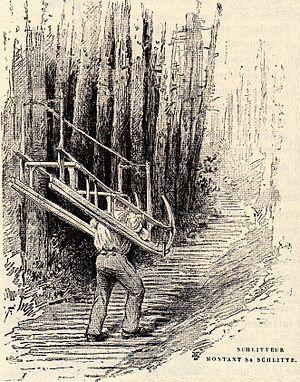
Schlitteur dans les Vosges. Dessin réalisé dans la région de Senones.
La schlitte désigne aujourd'hui un traîneau qui a l'aspect d'une grosse luge à l'armature légère et assez souple, généralement en bois.